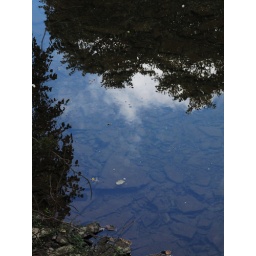
trees, sky and clouds reflected in Stoney Brook